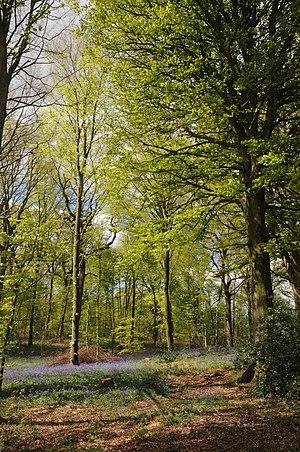
Hêtraie-Chênaie
La forêt domaniale de Desvres, plus souvent dénommée « forêt de Desvres », est un des grands massifs boisés du Pas-de-Calais et de la région Hauts-de-France.